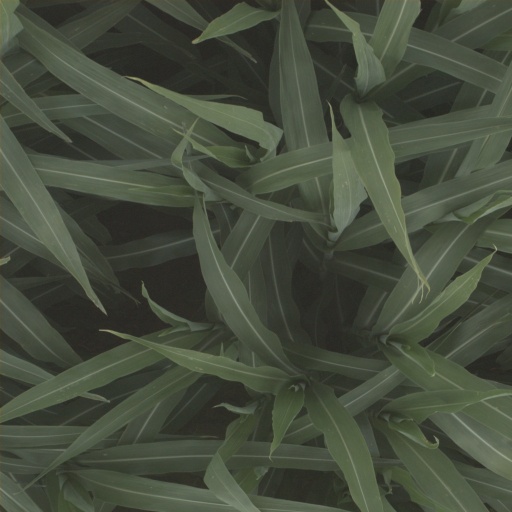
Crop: sorghum